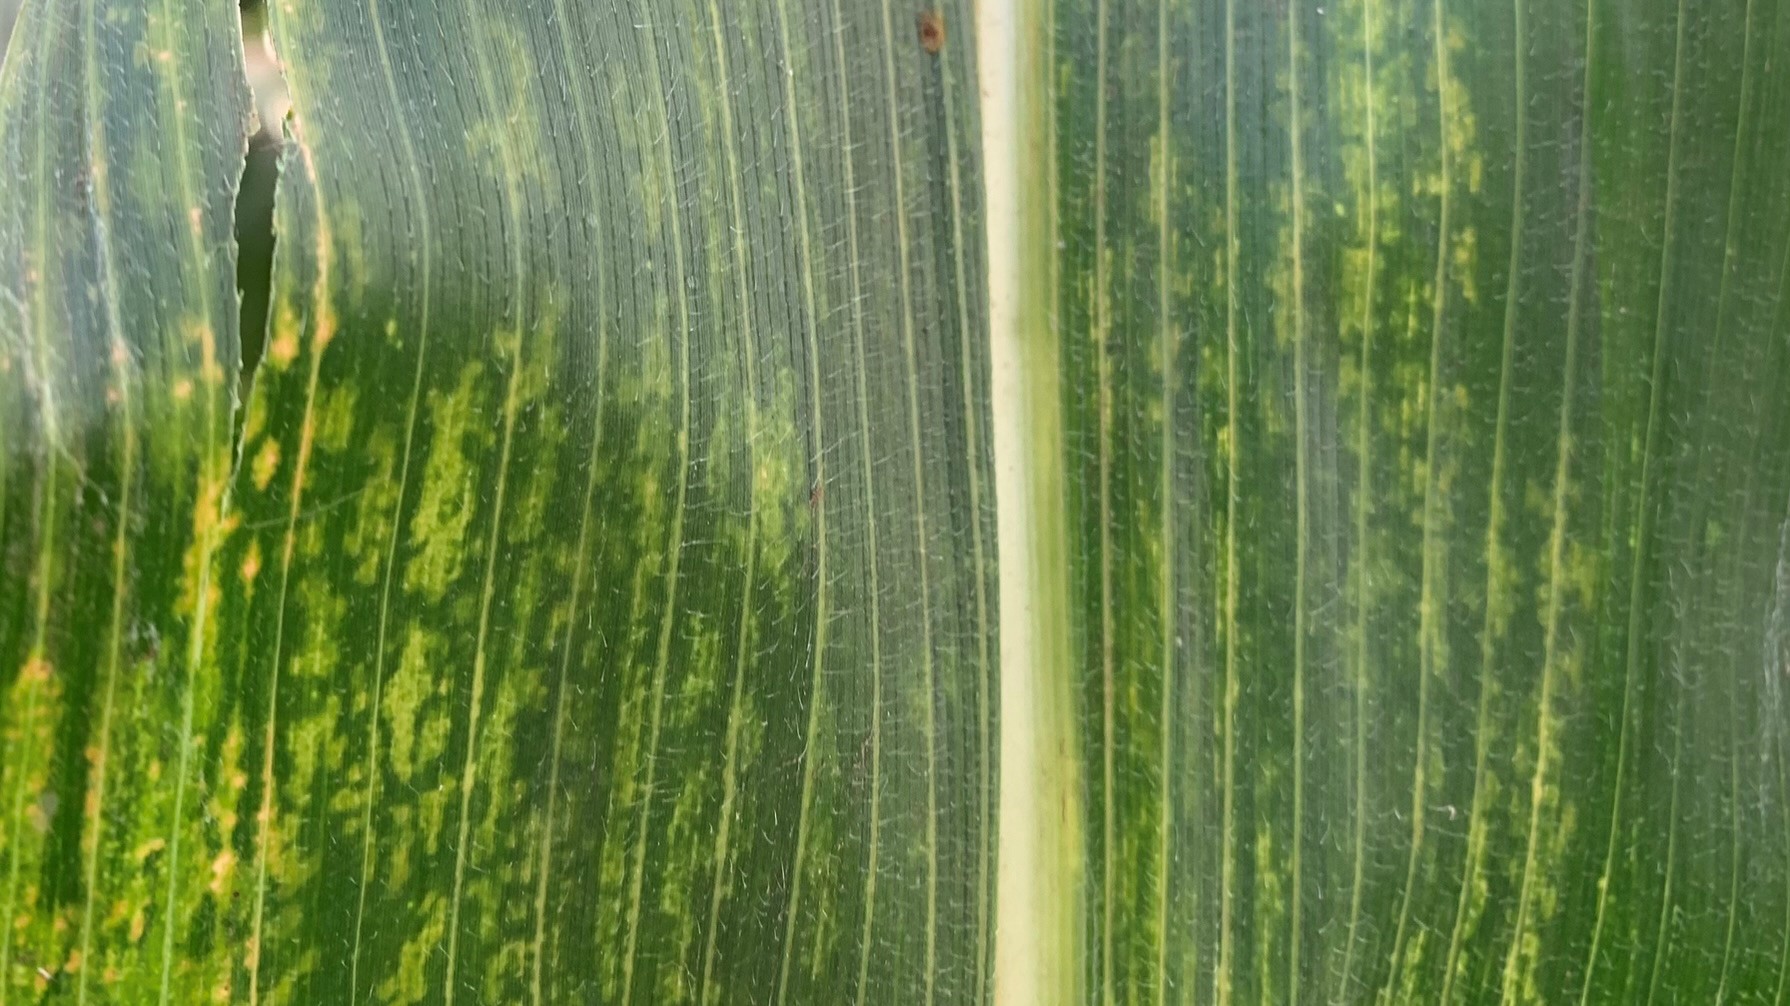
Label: MLN